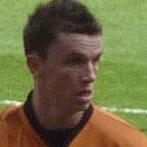
Age: 25